Rose Edouin

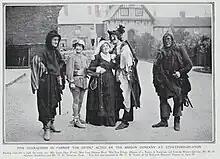
Shakespeare's Tercentenary "Henry V", 1916: James Dale, Leah Hanman, Edouin, W. H. Quintin and H. O. Nicholson.

In 1906 she played Lady Wynnegate in "The Squaw Man" throughout Australia for Williamson's. In her career it was said that she played over 1,000 characters, and in later years was a respected drama teacher.